Conveyor belt sushi

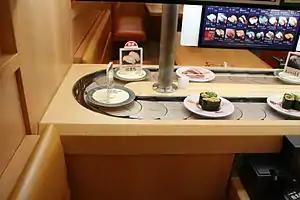
A sushi conveyor chain articulating around a tight corner

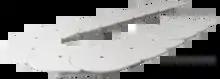
R Roller type (TORP) plastic top chain by Tsubaki frequently used in conveyor sushi restaurants

The sushi conveyor consists of a thin, narrow conveyor designed to fit within the tight confines of a sushi restaurant. Nearly 100% of sushi conveyors made in Japan are manufactured in Ishikawa Prefecture.